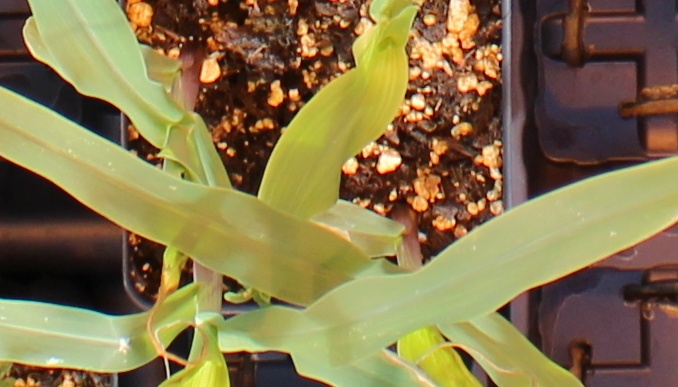
Label: Corn